Quba District (Azerbaijan)

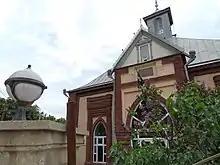
Sakina Khanum Mosque

There are 134 historical and archaeological monuments in the Quba district. These include the temple of fire worshipers near the village of Khinalig, the Mausoleums of Aghbil dating back to the 16th century, the , the , Ardabil mosque, which dates back to the 19th century.